UoP Racing team

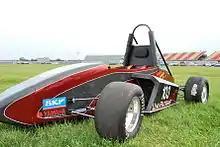
UoP3 (year: 2010)

After receiving encouraging feedback from judges in previous years' competitions, the 18 members of the team improved the UoP3 chassis construction, while redesigning the suspension system to reduce compliances. The powertrain sub-system was retained, albeit with a revised differential mount and exhaust system. The result was a slightly heavier car but way more reliable. UoP3Evo successfully participated in held in Hockenheimring and in Formula SAE Italy held in Autodromo Riccardo Paletti, finishing in all dynamic events that year, rendering the best results the team had this far.